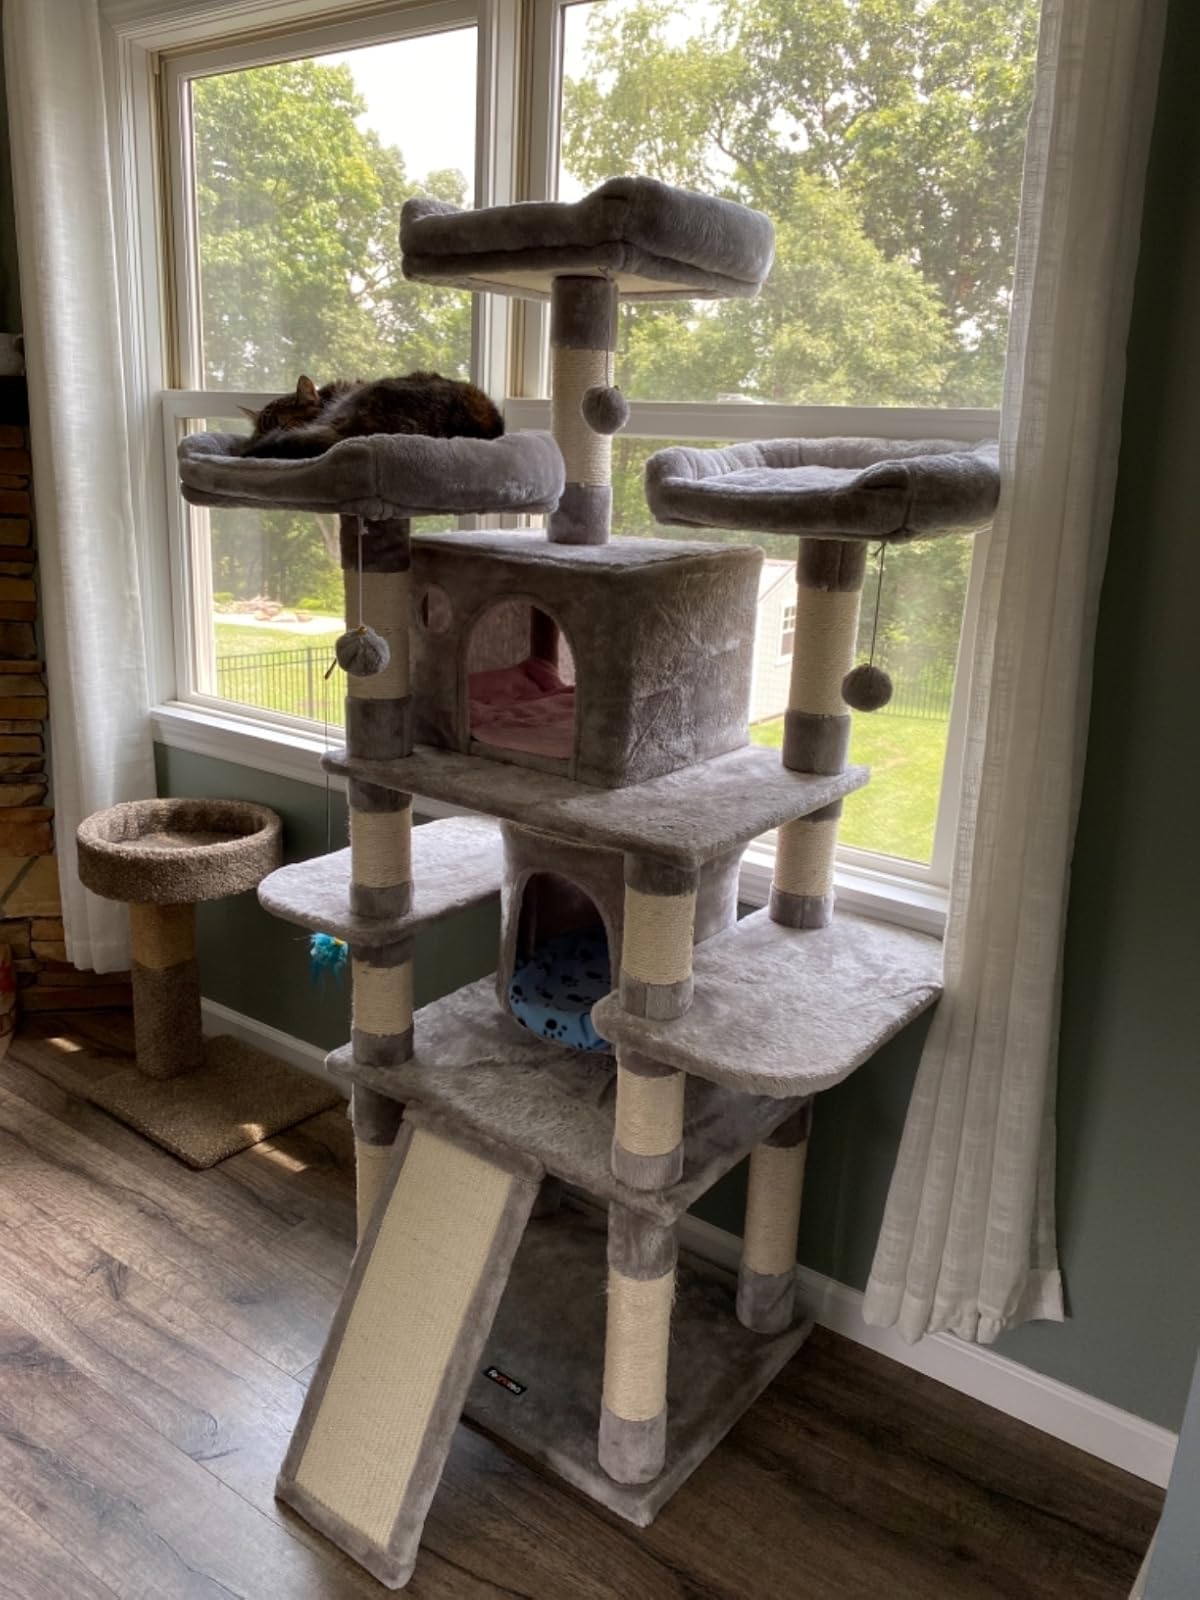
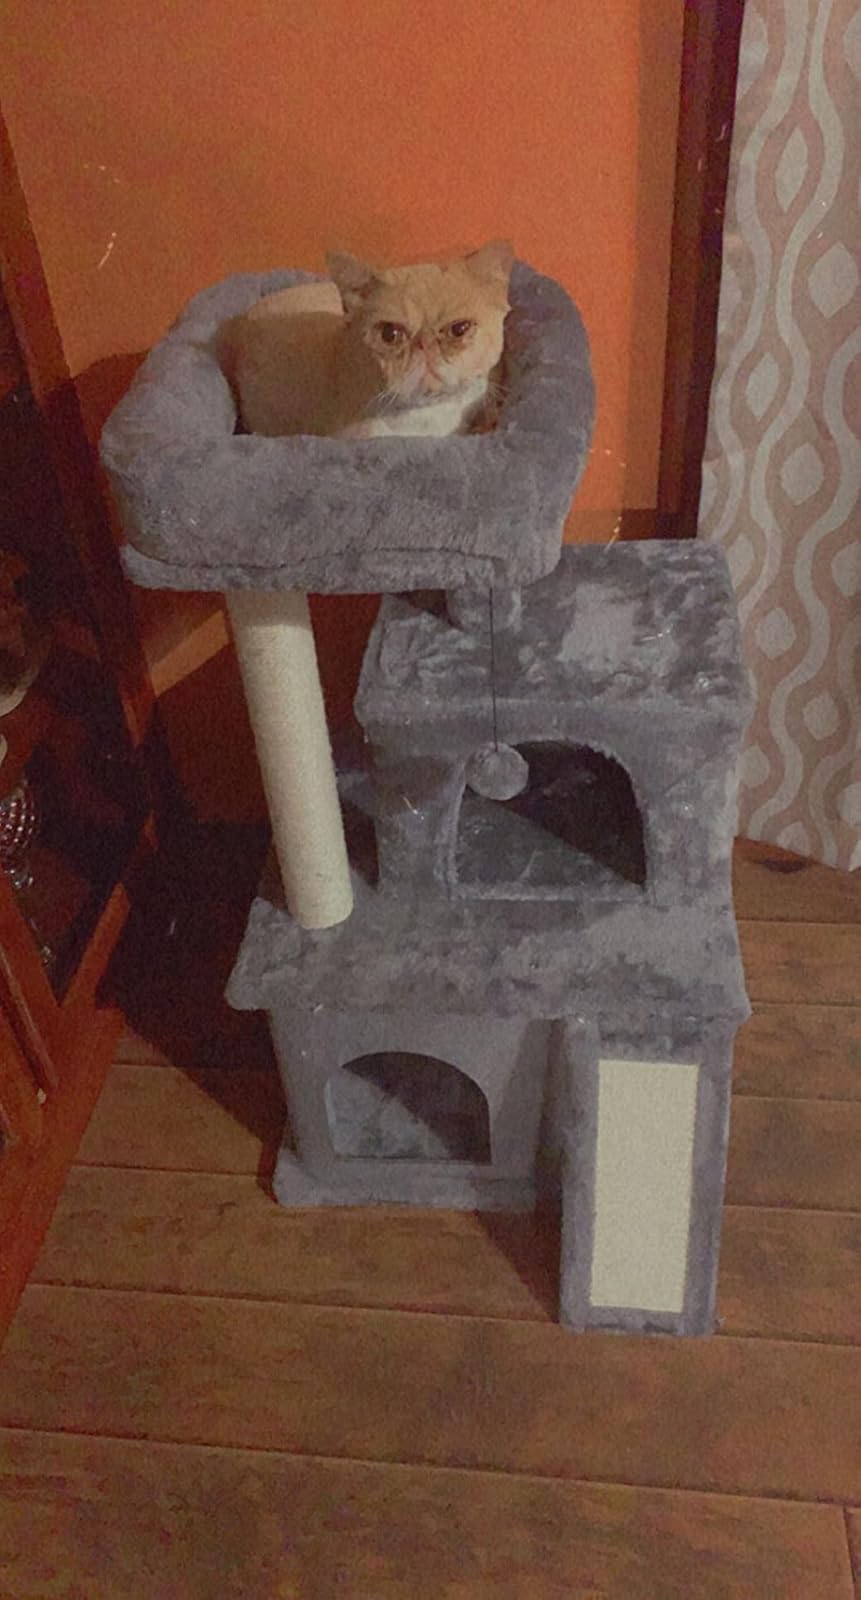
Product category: items_cat tree
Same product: no